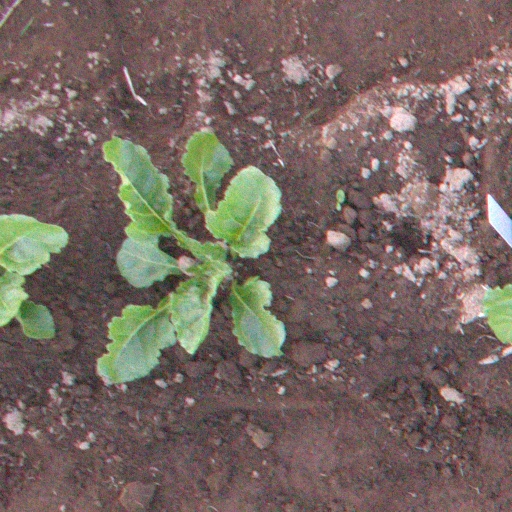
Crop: sugar beet